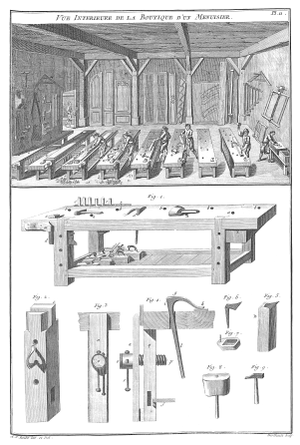
Vue Intérieure de la Boutique d'un Menuisier.
André-Jacob Roubo est un menuisier et ébéniste français, né en 1739 à Paris, mort le 10 janvier 1791 dans la même ville. Il est connu pour son L'Art du menuisier, un ouvrage très exhaustif sur l'art de la menuiserie et ses à-côtés au XVIIIᵉ siècle.